Jehangir Karamat

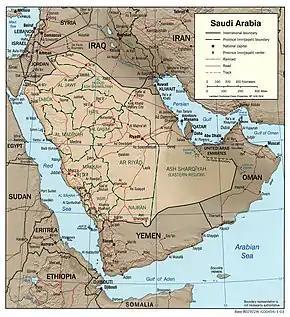
Brig. Karamat served as an OC of the Pakistan Armed Forces–Middle East Command in the 1980s near the Saudi–Jordanian border.

In 1979–80, Lt-Col. Karamat was posted as an instructor at the Armed Forces War College (afwc) of the National Defence University (NDU), instructing on courses War studies. In 1981–83, Col. Karamat was moved at the Air War College, and did not take participation in the Soviet intervention in Afghanistan during his teaching assignments beforing promoting as one-star rank army general in the Pakistan Army.